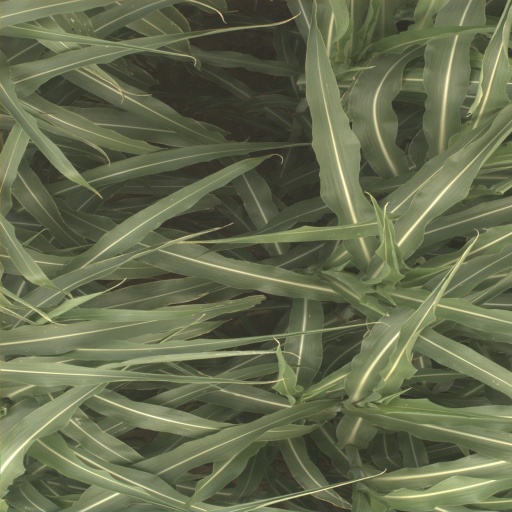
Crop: sorghum